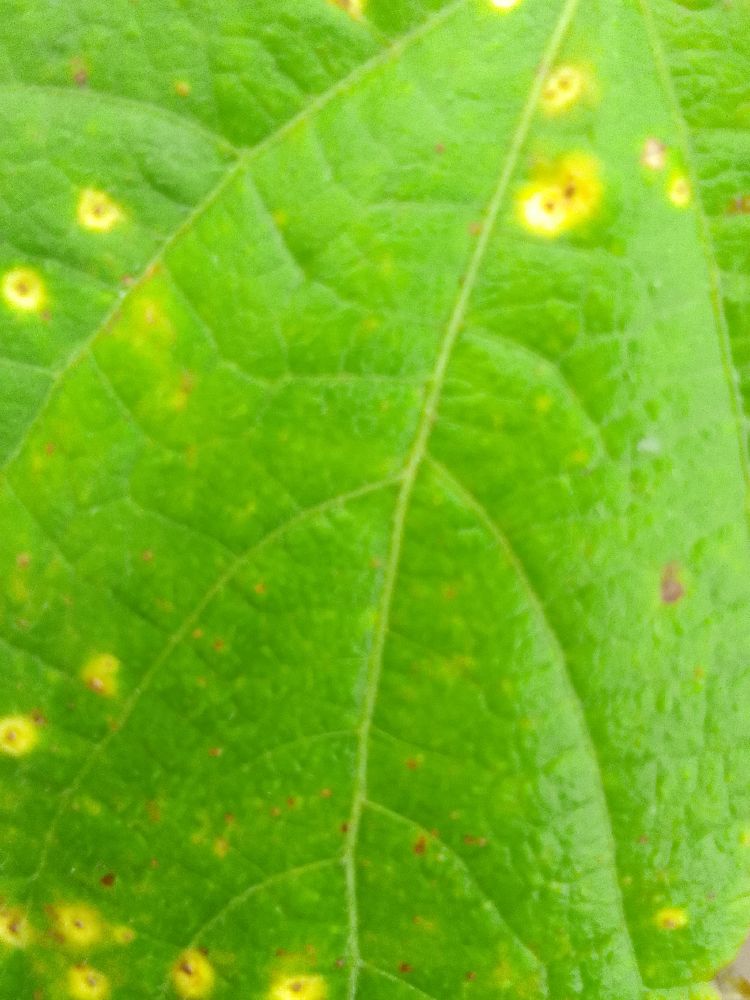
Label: rust